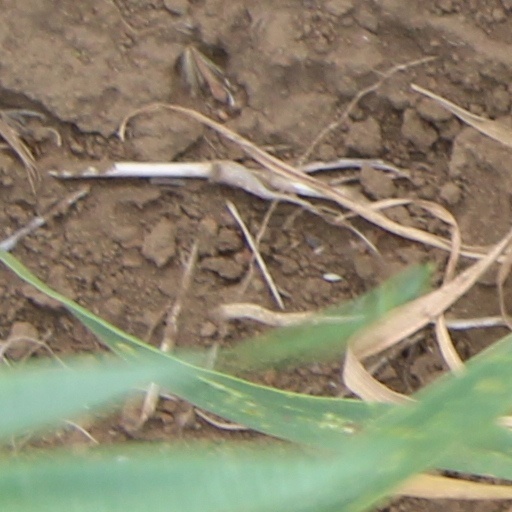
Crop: wheat